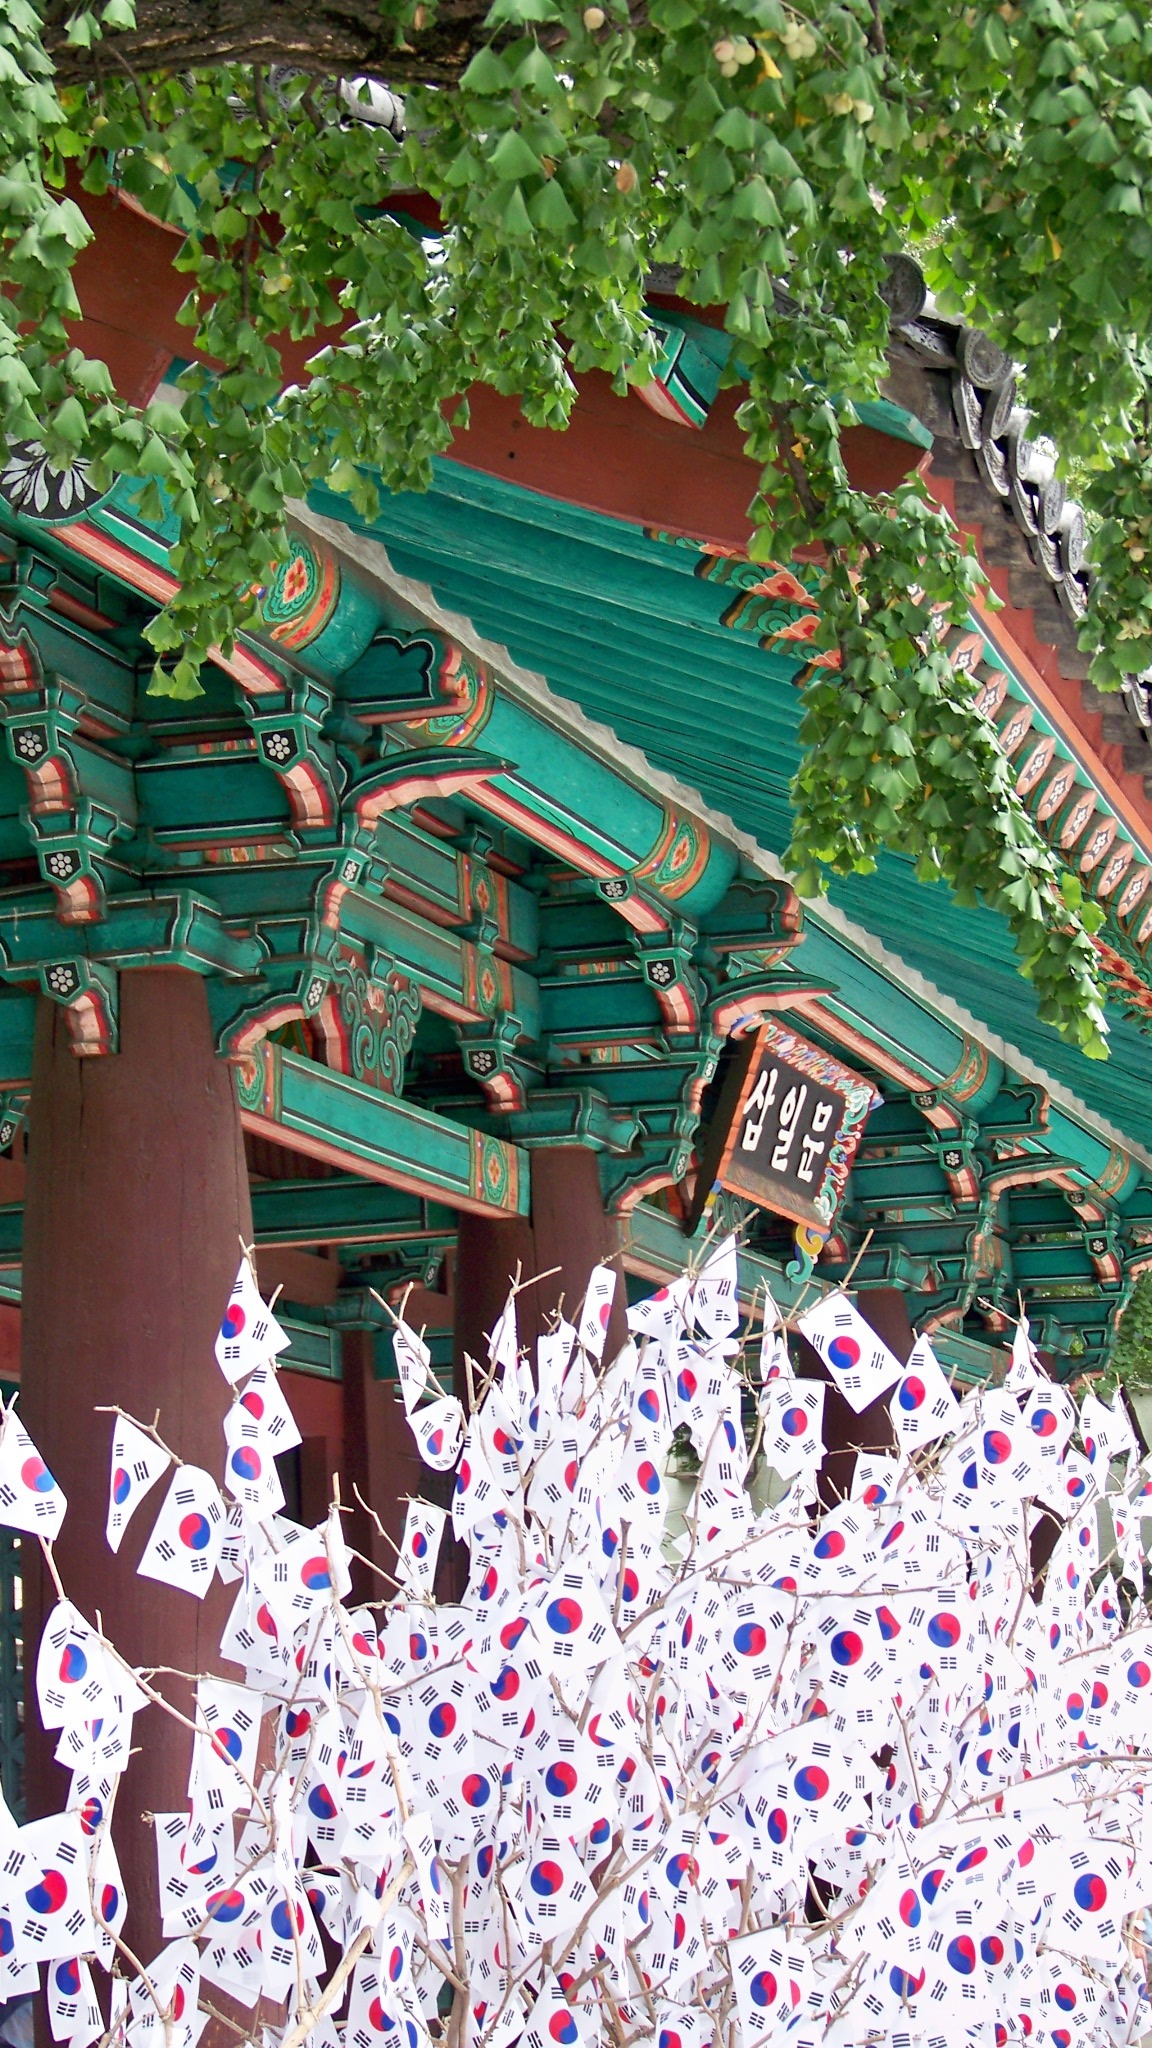
flower, flag, door, festival, shrine, seoul, south korea